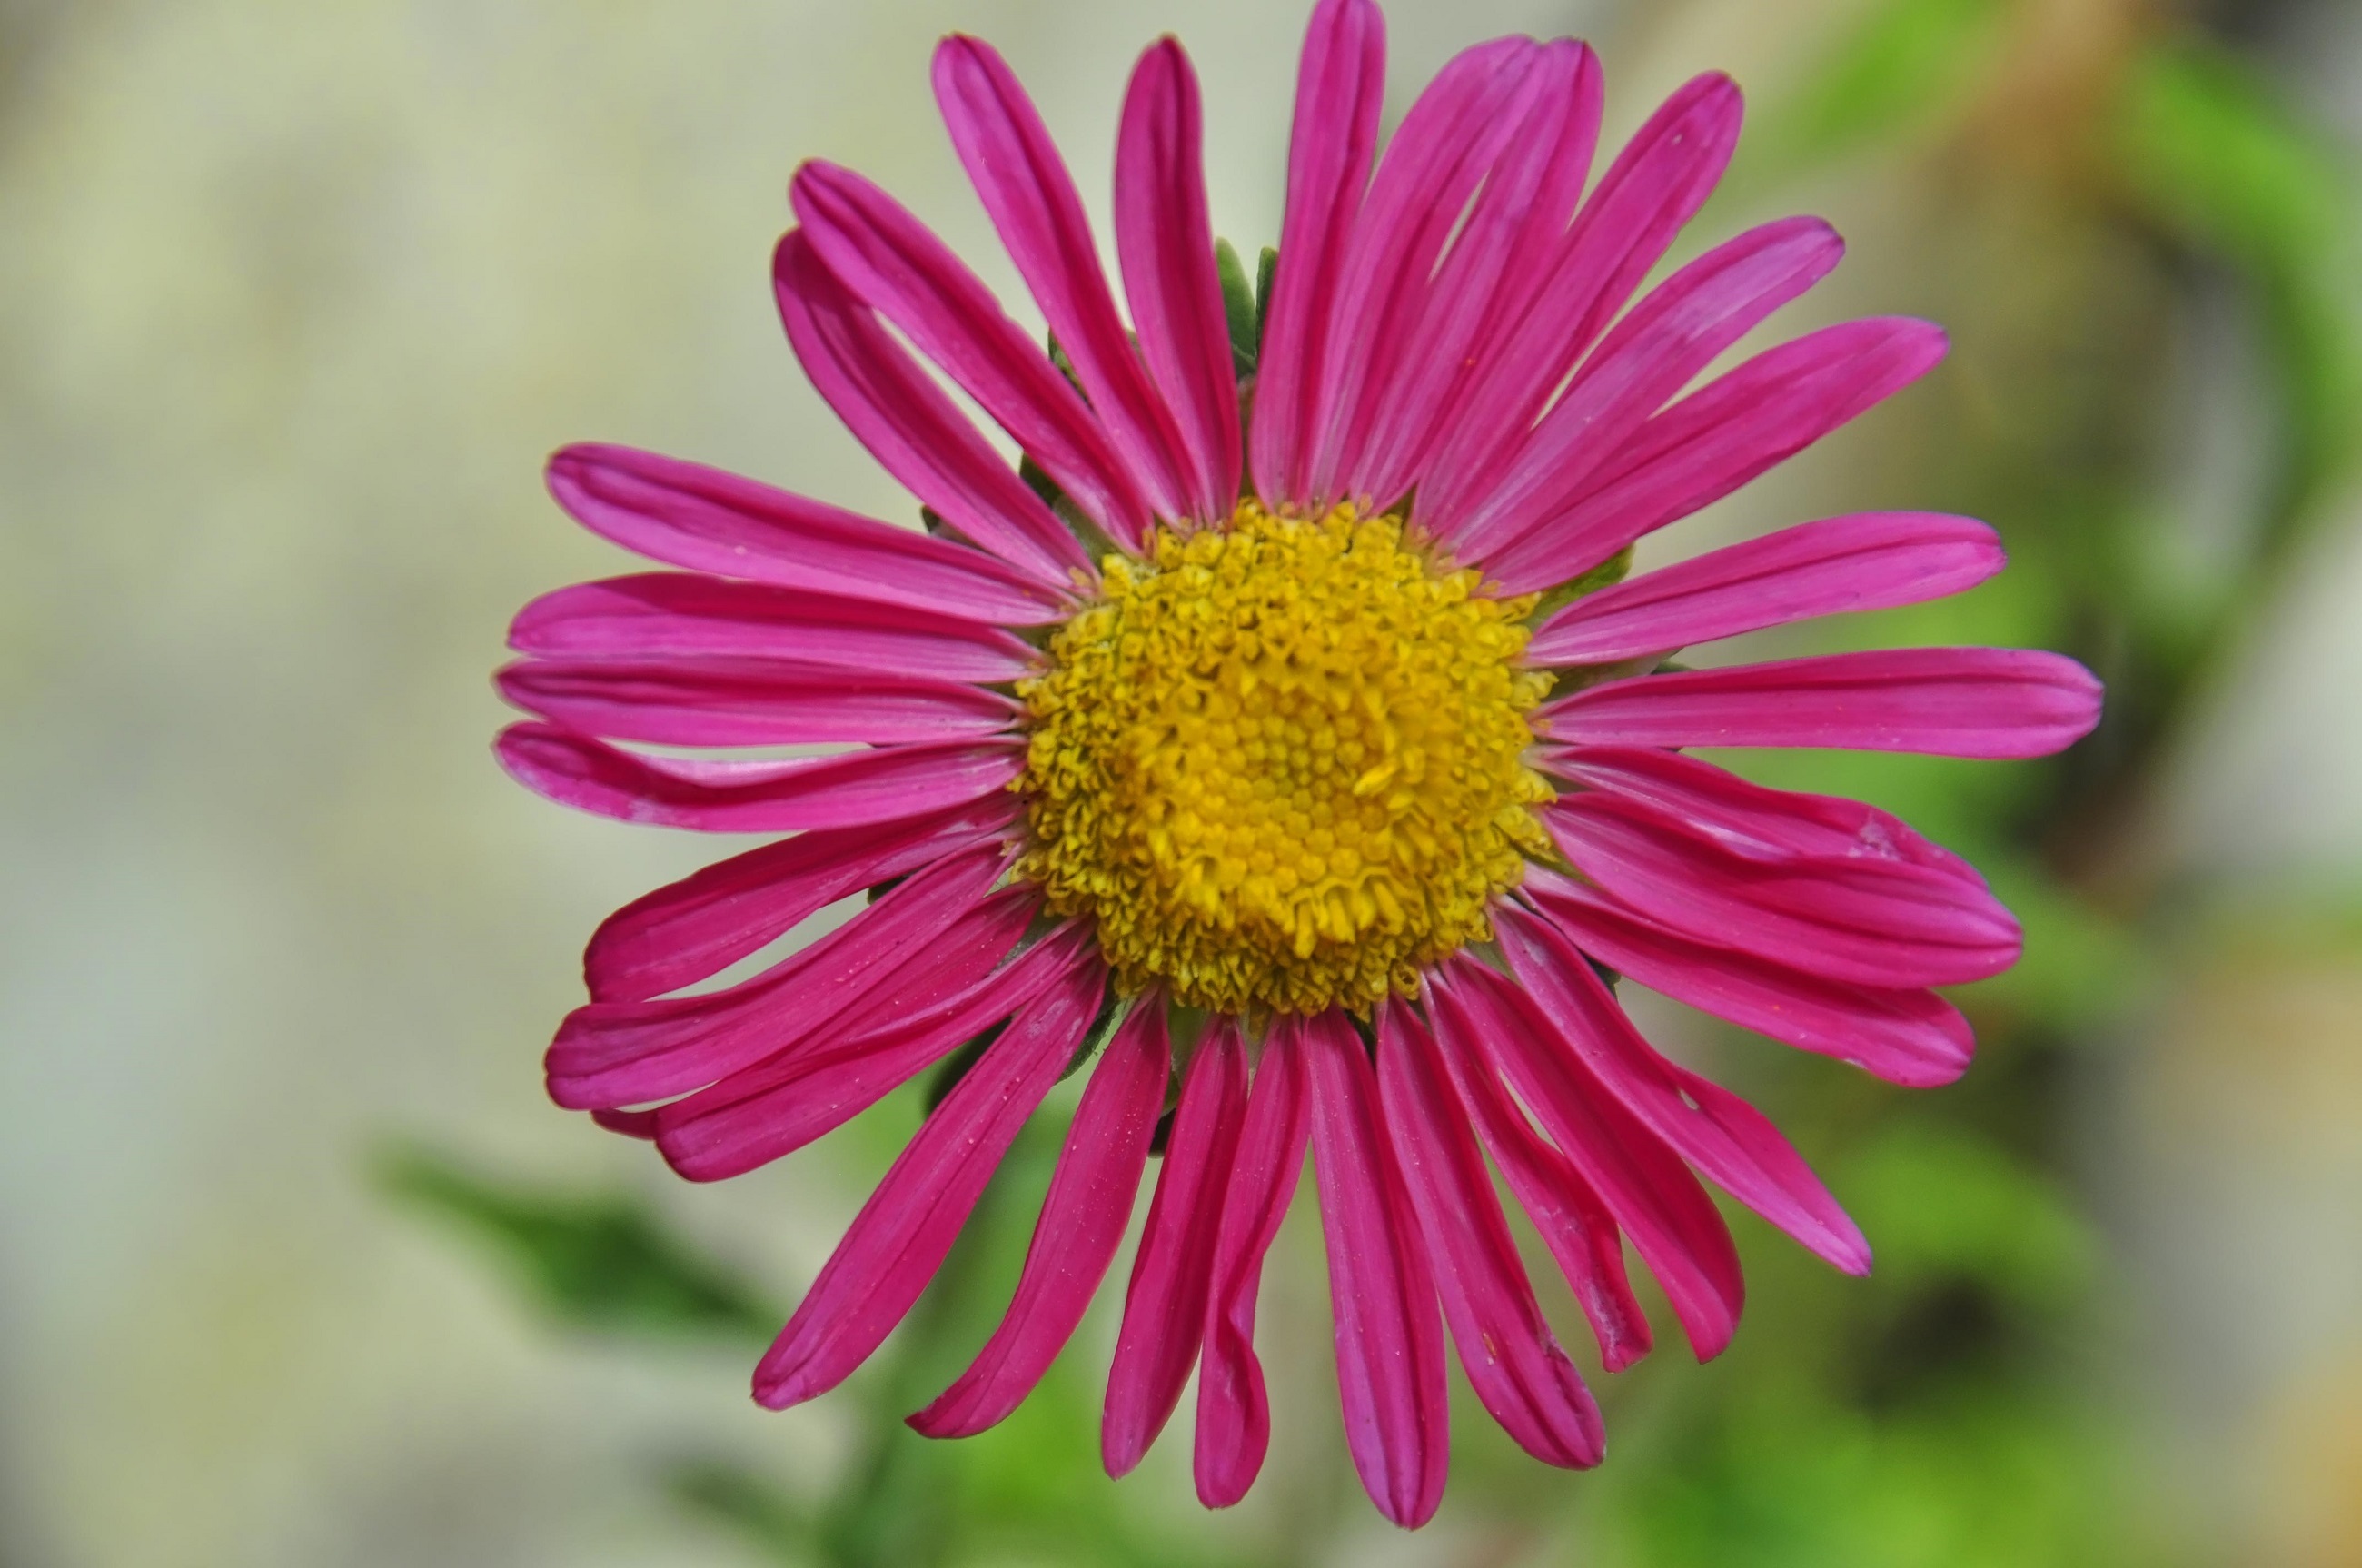
blossom, plant, flower, petal, bloom, floral, daisy, fresh, colorful, garden, flora, wildflower, close up, petals, bright, aster, symmetry, macro photography, flowering plant, daisy family, pink daisy, annual plant, plant stem, land plant